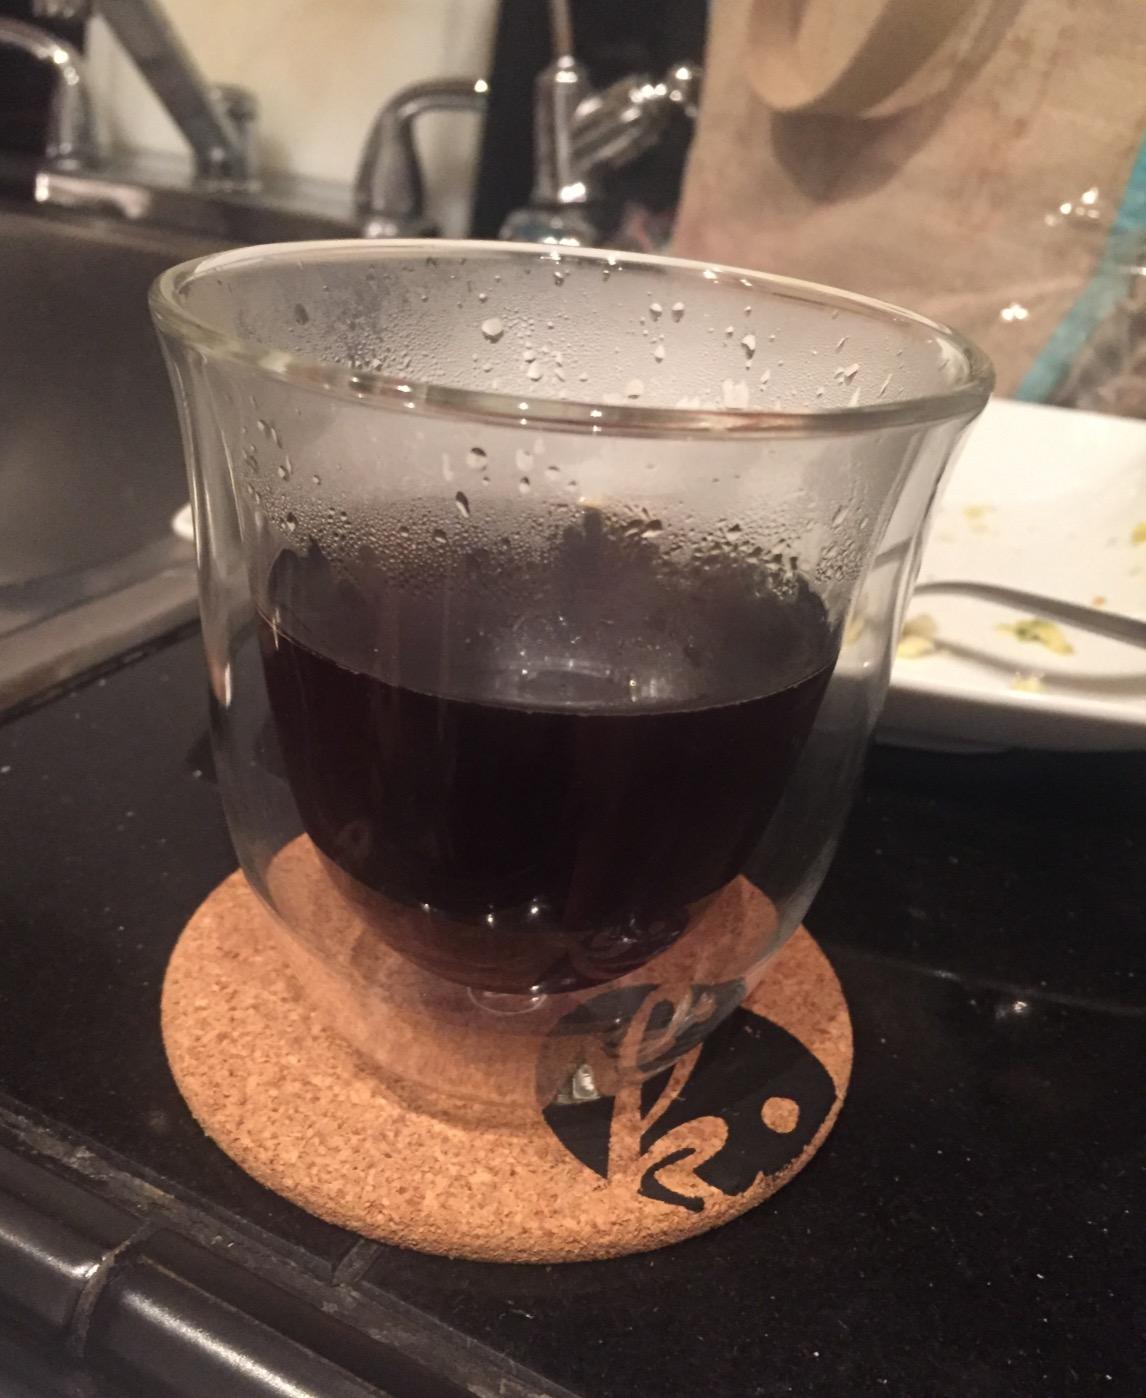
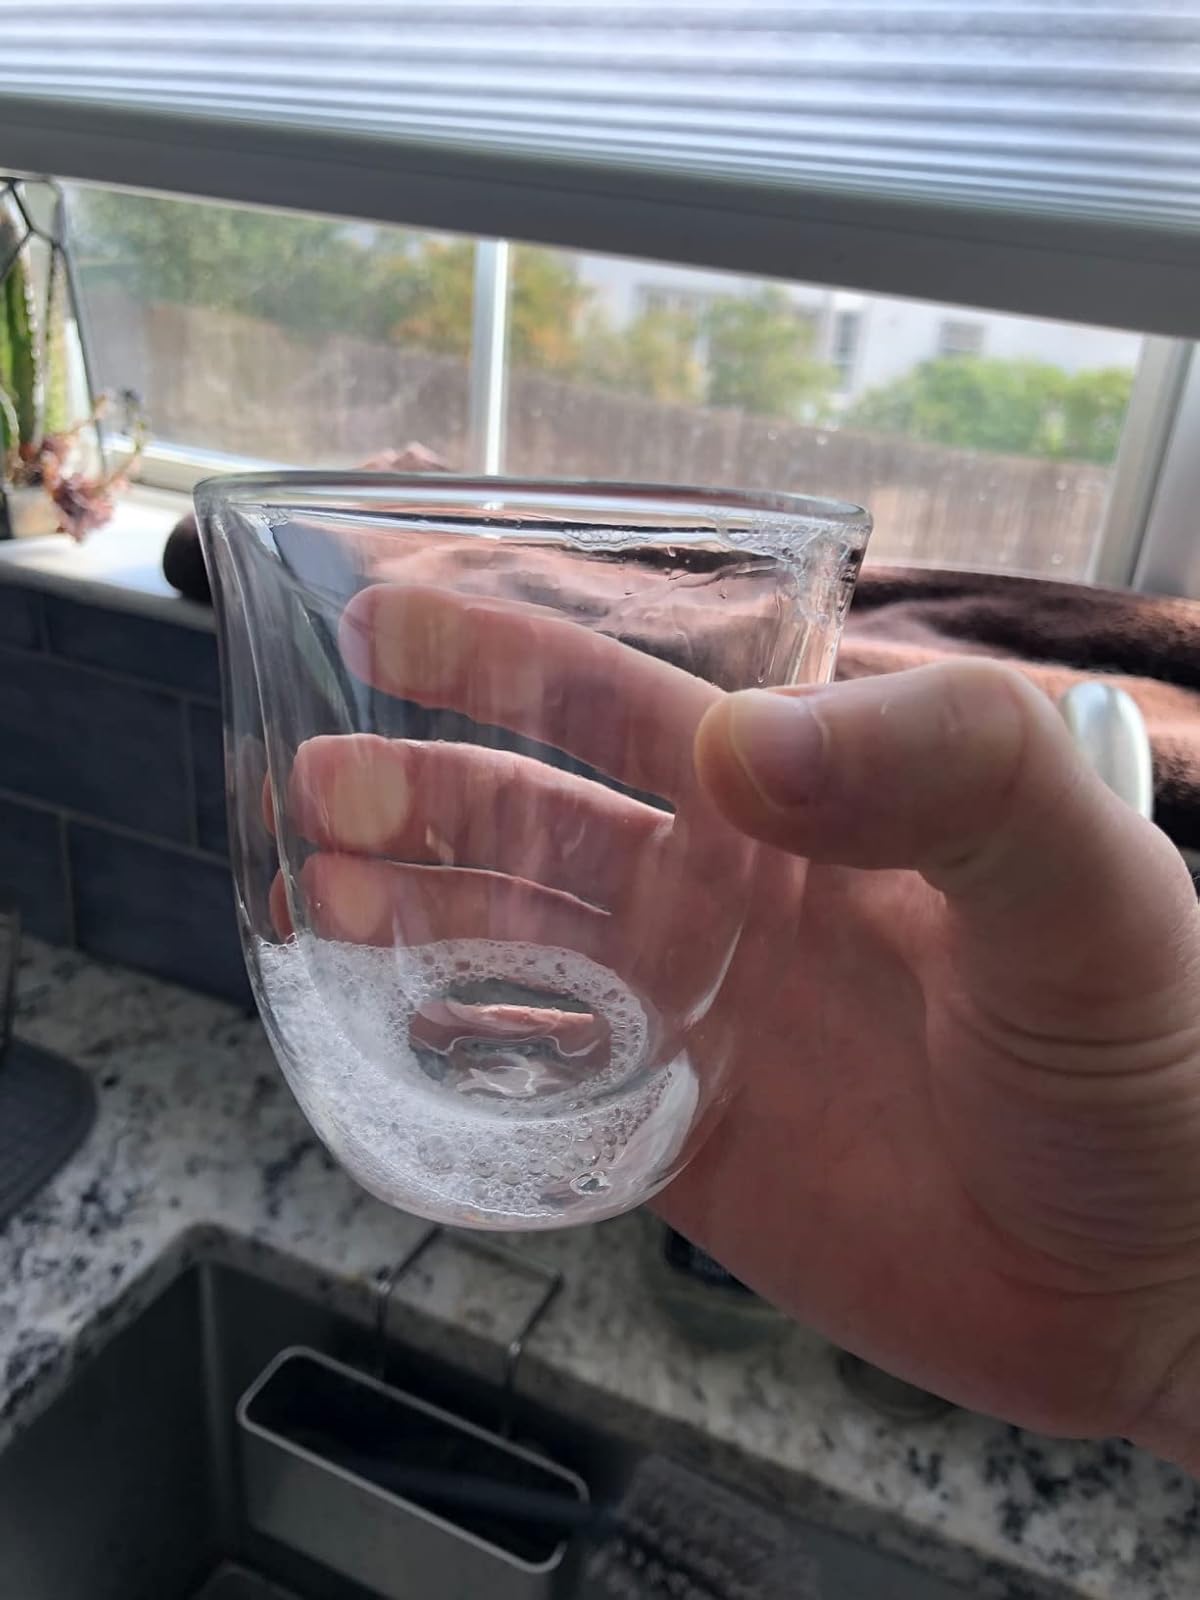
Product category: items_mug
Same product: yes